Olimpik

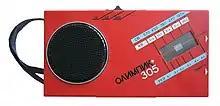
Olimpik-305

The first model of the series, designed by Mykola Lebid in 1977. The radio has a reliable, user-friendly design and was popular in the USSR. Today receivers are still used by some owners, more than 40 years after the start of production. High frequency band ("KB") 30.6-31.8m, Medium frequency band ("СВ") 186.7-571.4m. An audio frequency power amplifier based on four transistors: КТ315Б (first stage), КТ209Б (second stage), КТ315Б and КТ209Б.